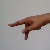
The image shows a hand gesture representing the letter 'P' in Indian Sign Language.